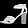
Label: Sandal